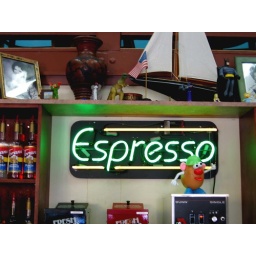
Coffee house in Wilmington, NC. Great Expresso sign isn't it!! Check out the other figures in the image too...